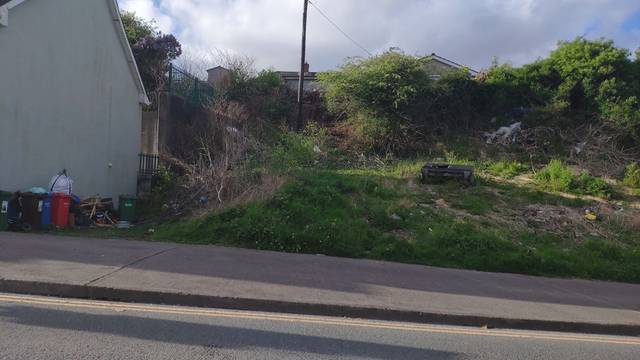
Region: Ireland
Coordinates: 51.907, -8.483